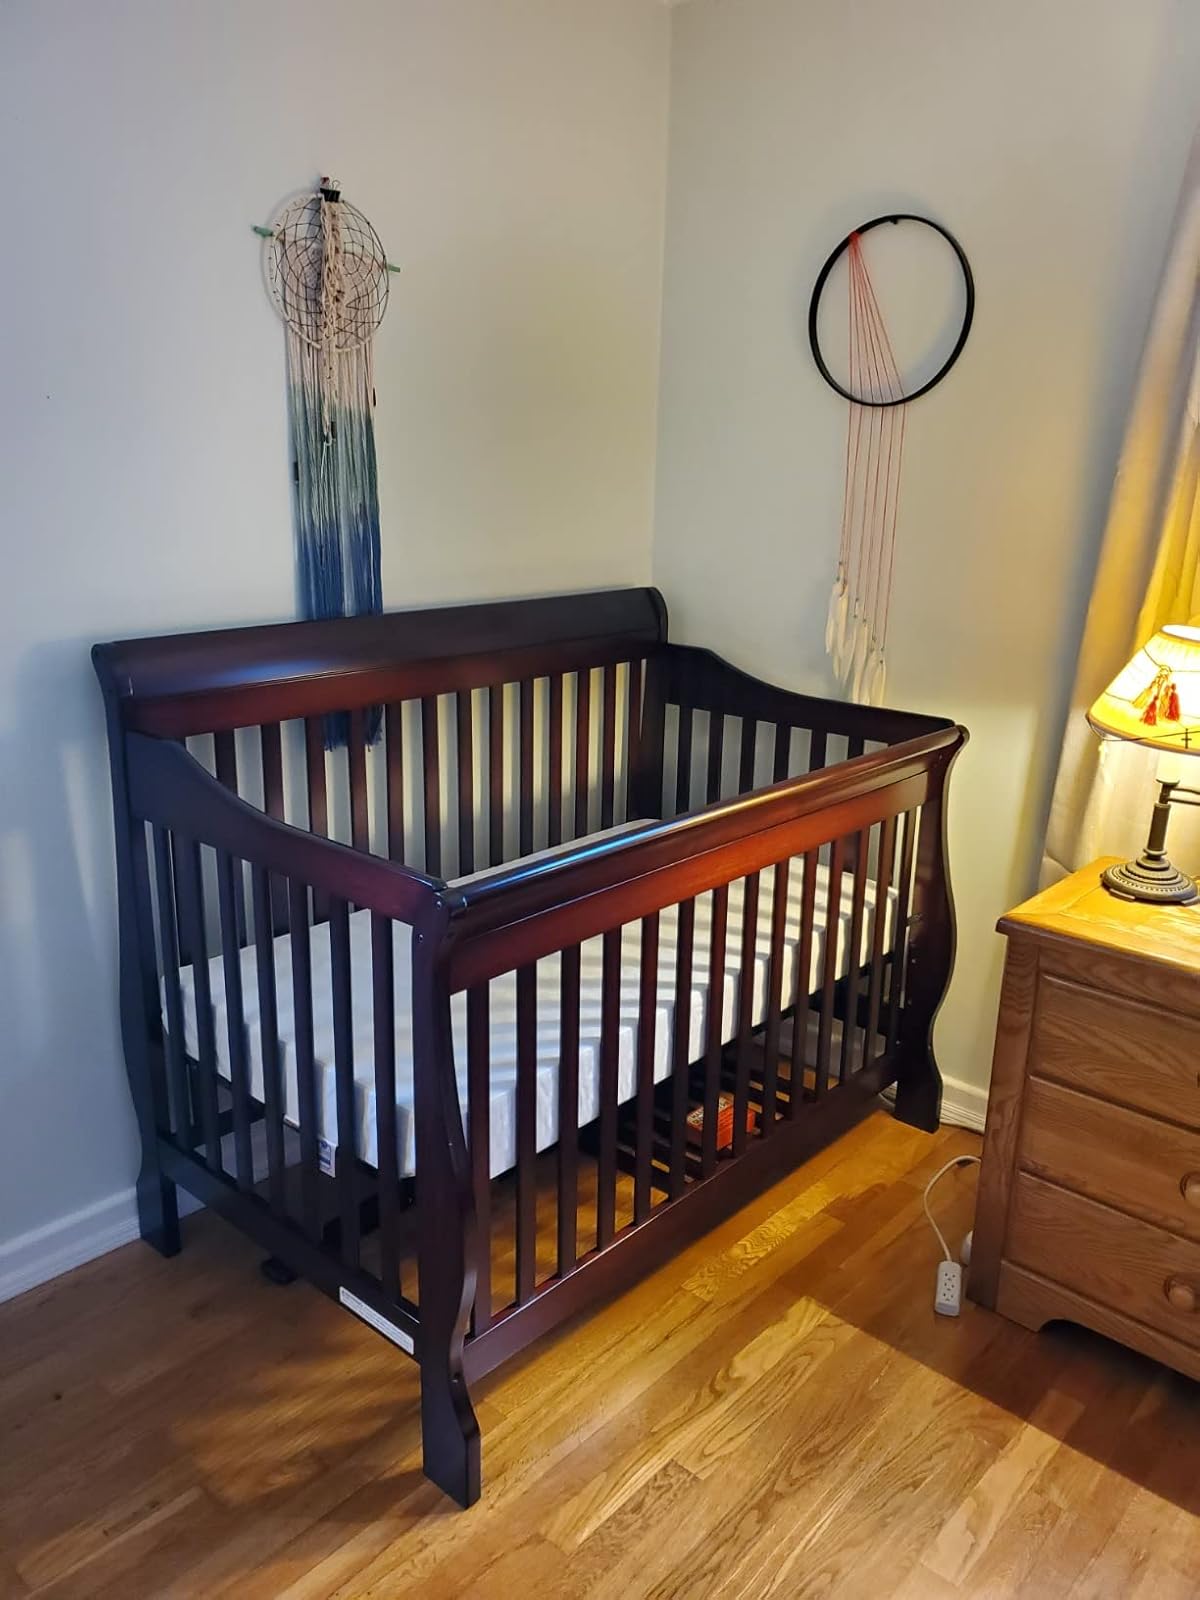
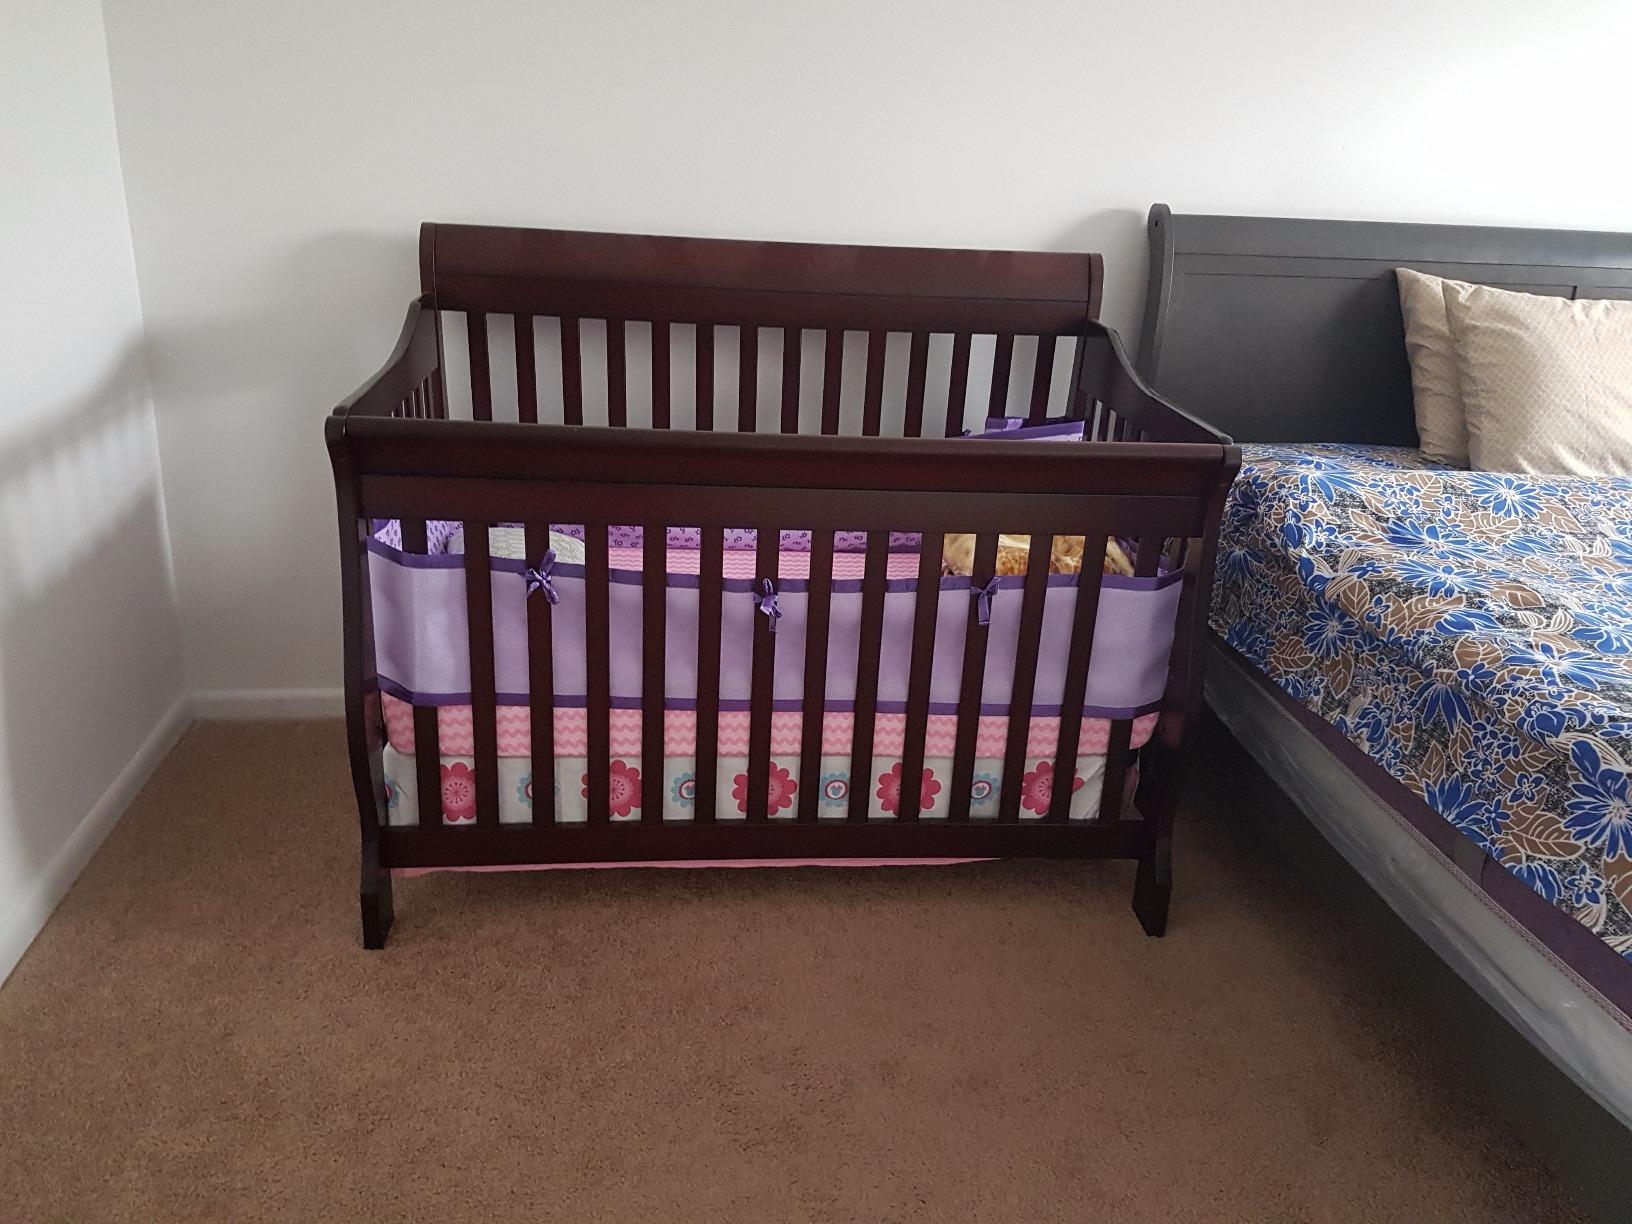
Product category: products_crib
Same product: yes